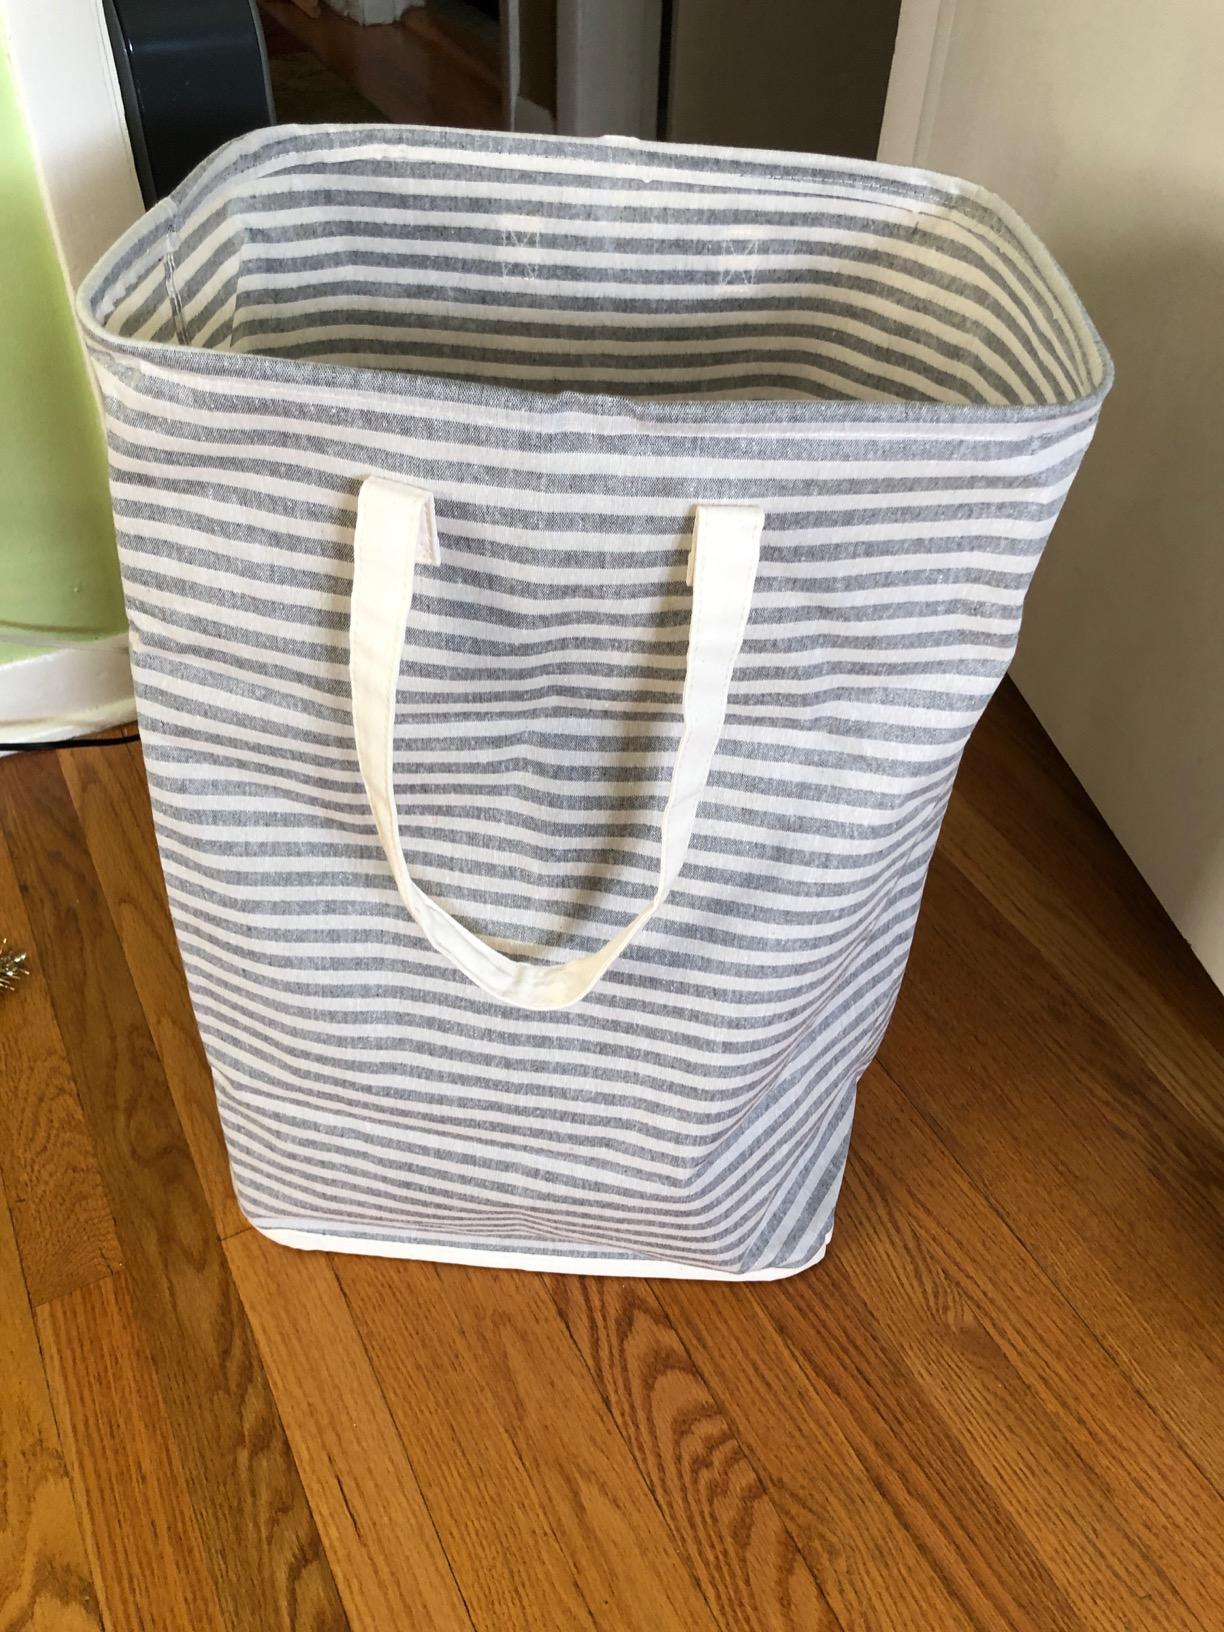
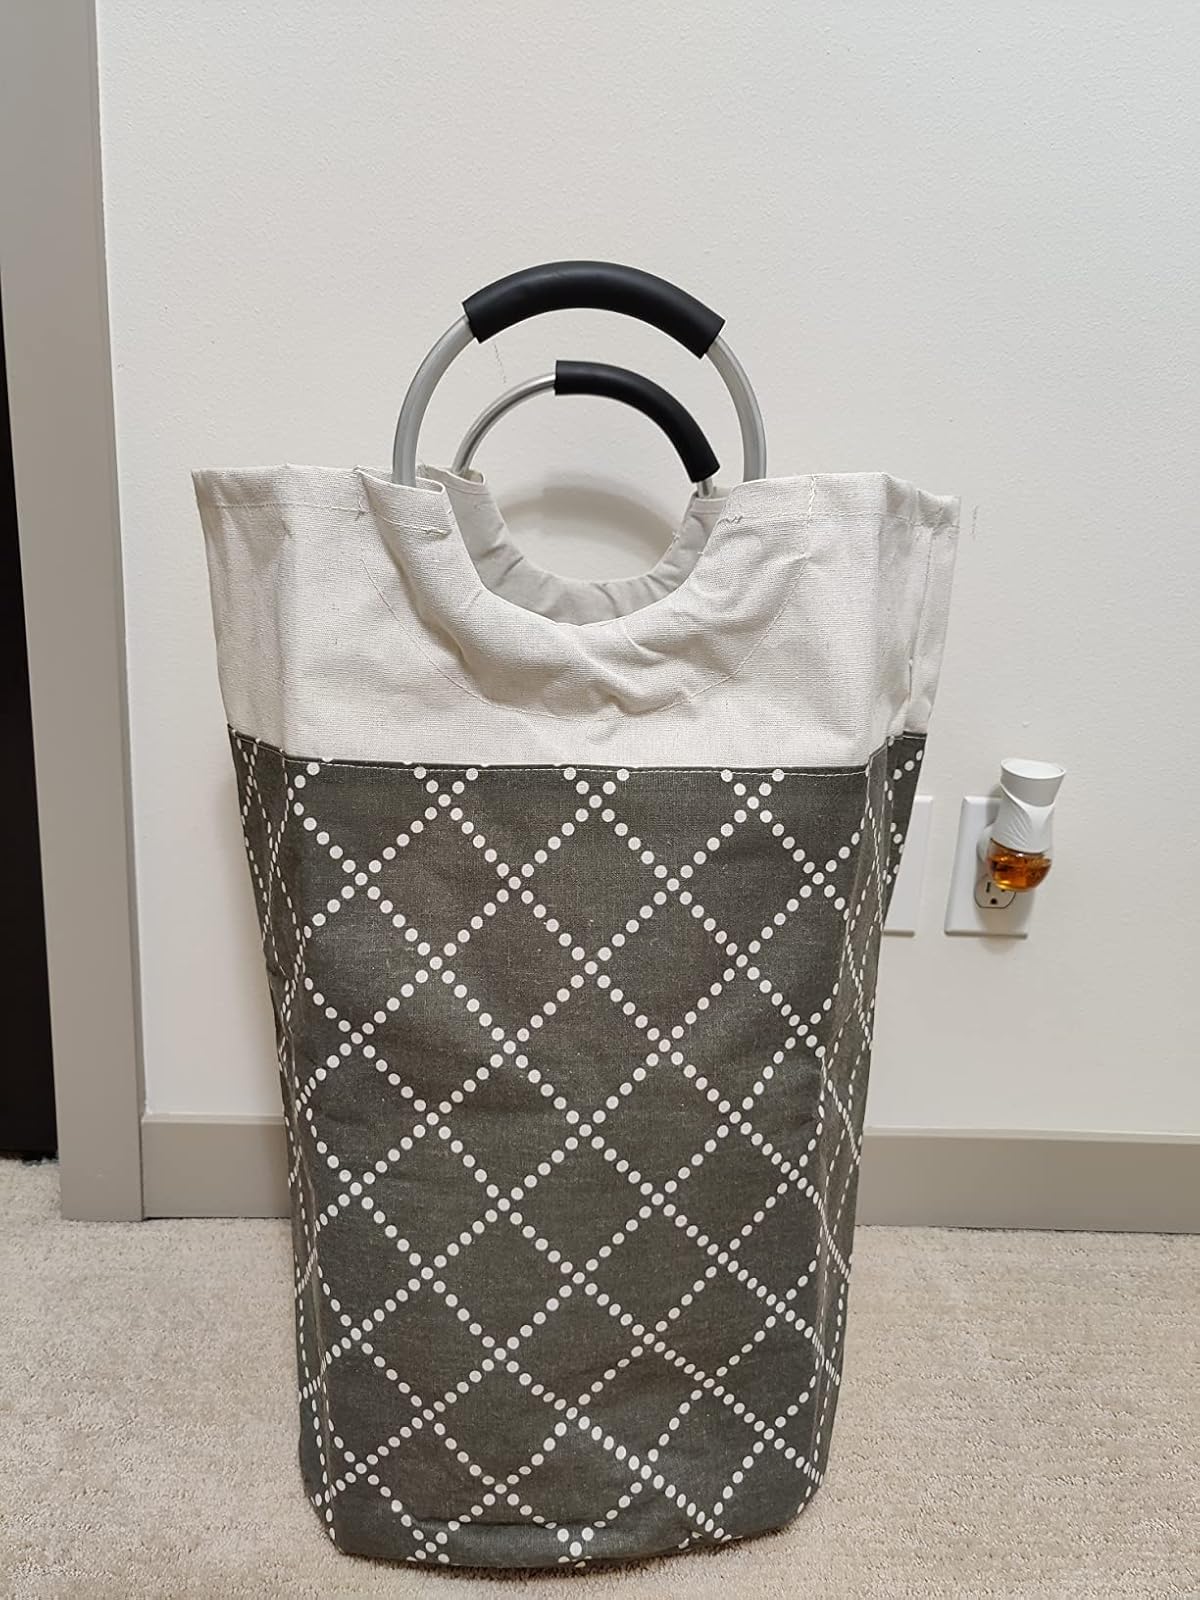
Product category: items_hamper
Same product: no